Tonga

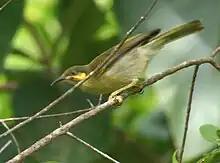
Wattled honeyeater in Tonga

King Tāufaʻāhau Tupou IV and his government made some problematic economic decisions and were accused by democracy activists, including former prime minister ʻAkilisi Pōhiva, of wasting millions of dollars on unwise investments. The problems have mostly been driven by attempts to increase national revenue through a variety of schemes – considering making Tonga a nuclear waste disposal site (an idea floated in the mid 1990s by the current crown prince), and selling Tongan Protected Persons Passports (which eventually forced Tonga to naturalise the purchasers, sparking ethnicity-based concerns within Tonga).